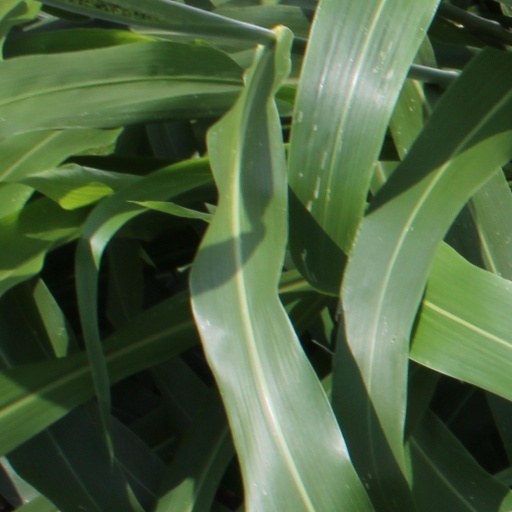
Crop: sorghum